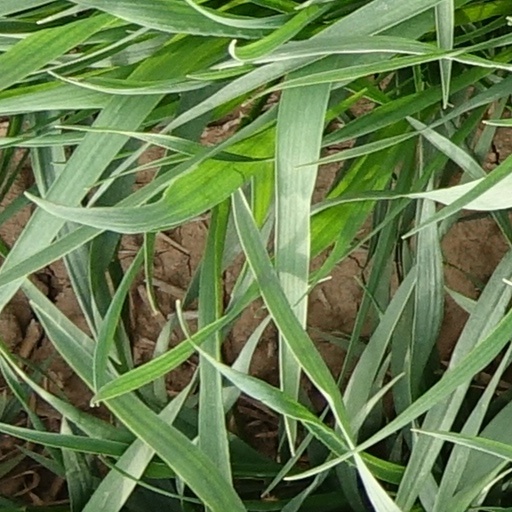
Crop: wheat